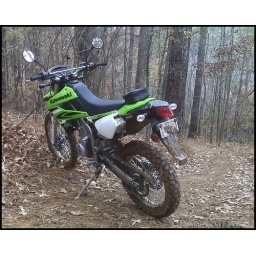
... near Woodstock, GeorgiaAfter 800 miles of road riding, finally christened the bike on some steep, muddy single track.